Musical theatre

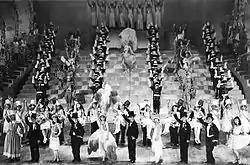
Japan's all-female Takarazuka Revue in a 1930 performance of "Parisette"

In 2013, NBC began a series of live television broadcasts of musicals with "The Sound of Music Live!" Although the production received mixed reviews, it was a ratings success. Further broadcasts have included "Peter Pan Live!" (NBC 2014), "The Wiz Live!" (NBC 2015), a UK broadcast, "The Sound of Music Live" (ITV 2015) "" (Fox 2016), "Hairspray Live!" (NBC, 2016), "A Christmas Story Live!" (Fox, 2017), and "" (Fox 2019).